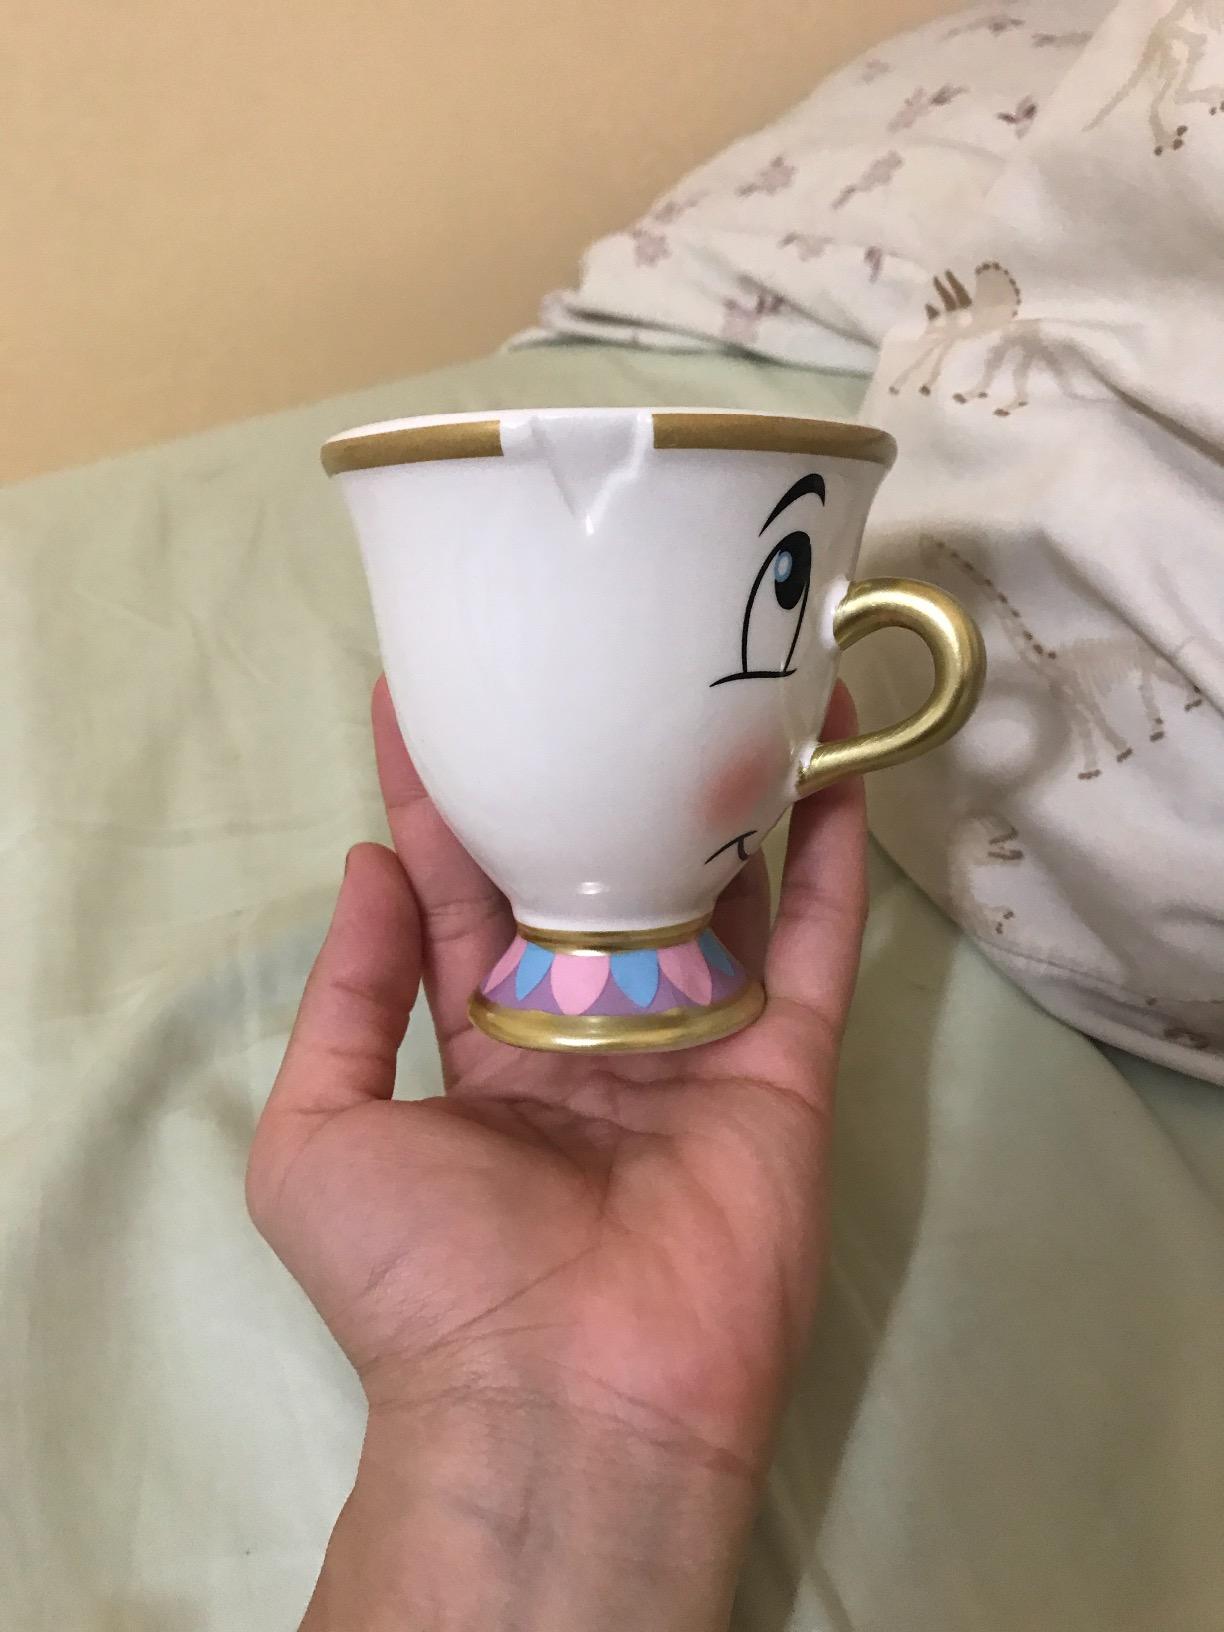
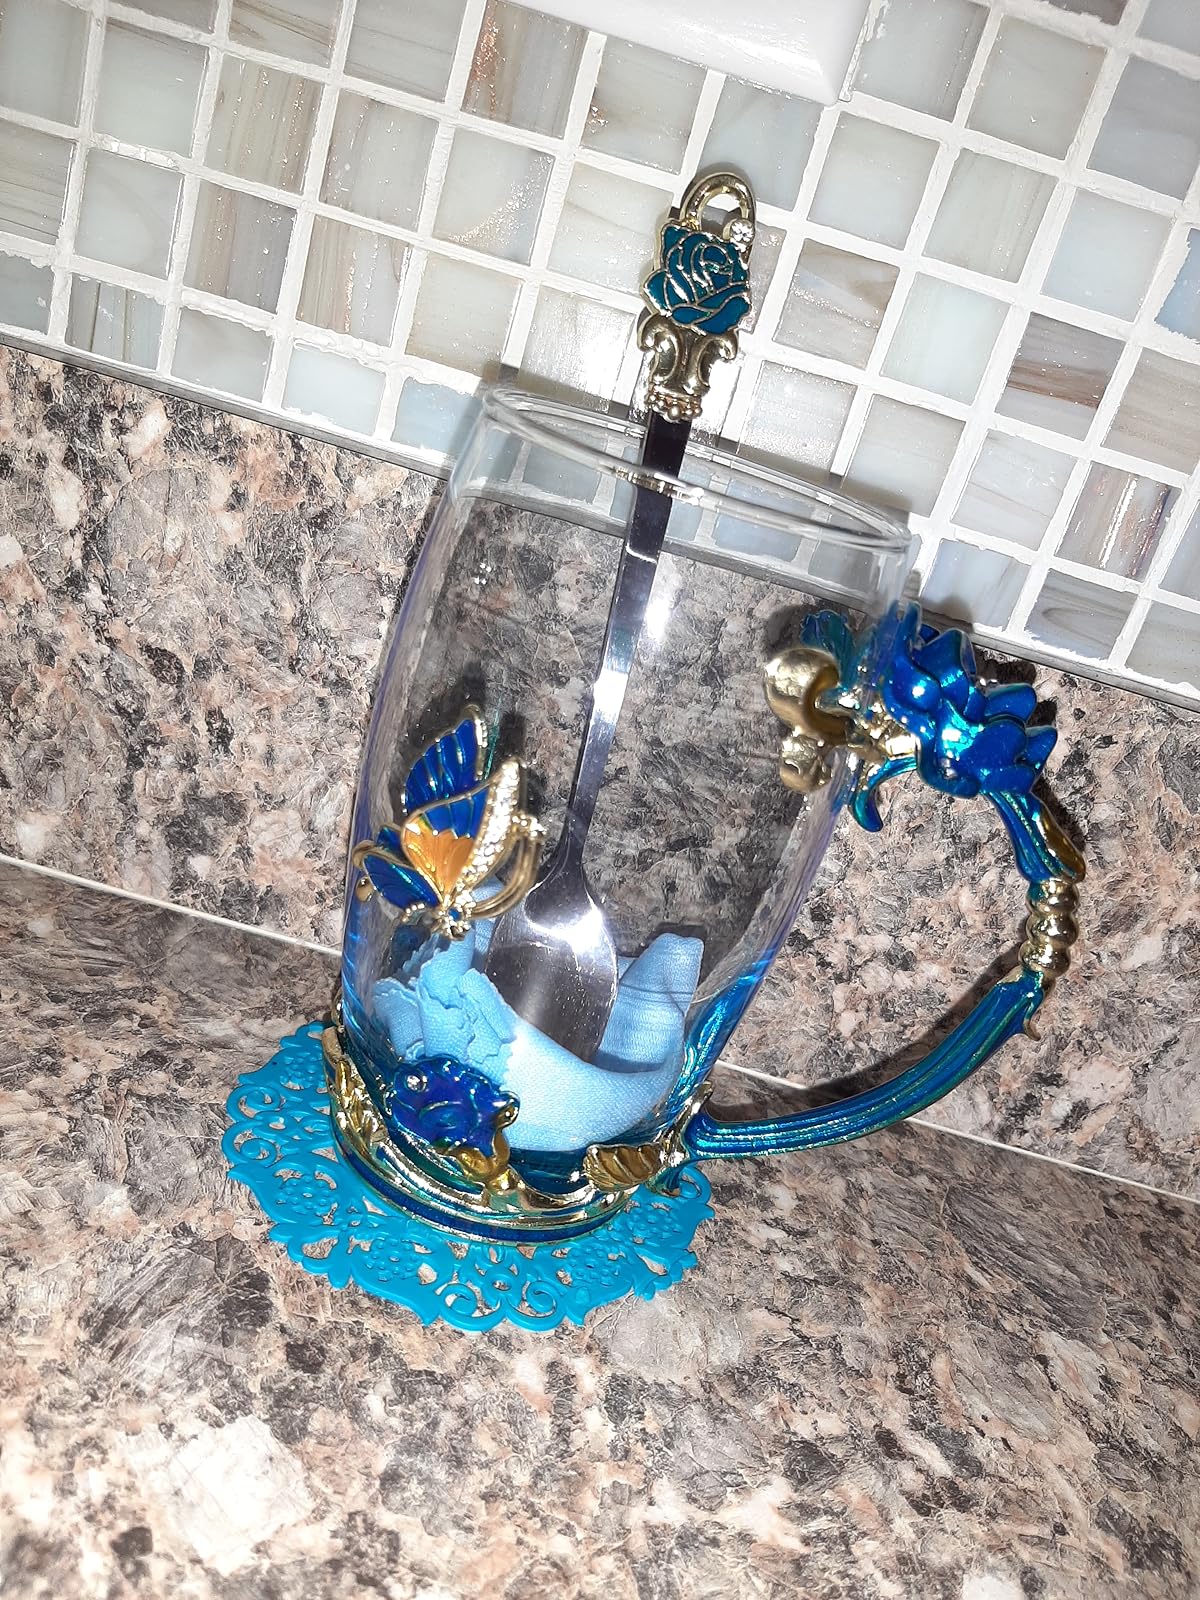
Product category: items_mug
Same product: no